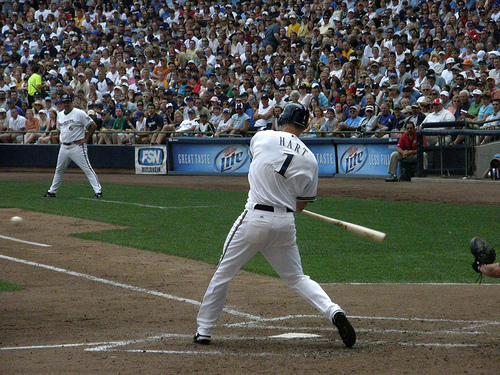
khán giả đang theo dõi động tác đánh bóng của cầu thủ đánh bóng